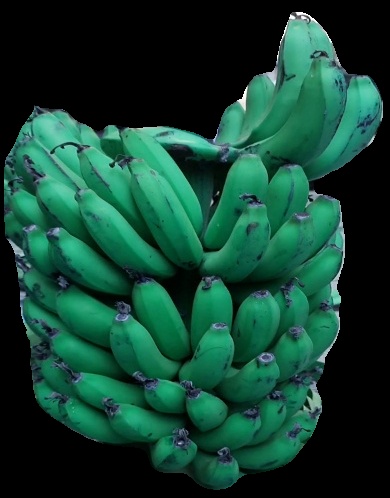
Variety: pachbale
Grade: grade2